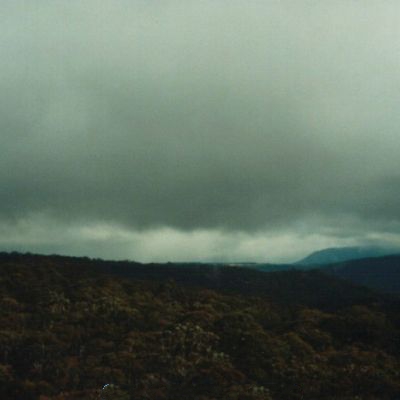
Cloud type: Stratocumulus (Sc)